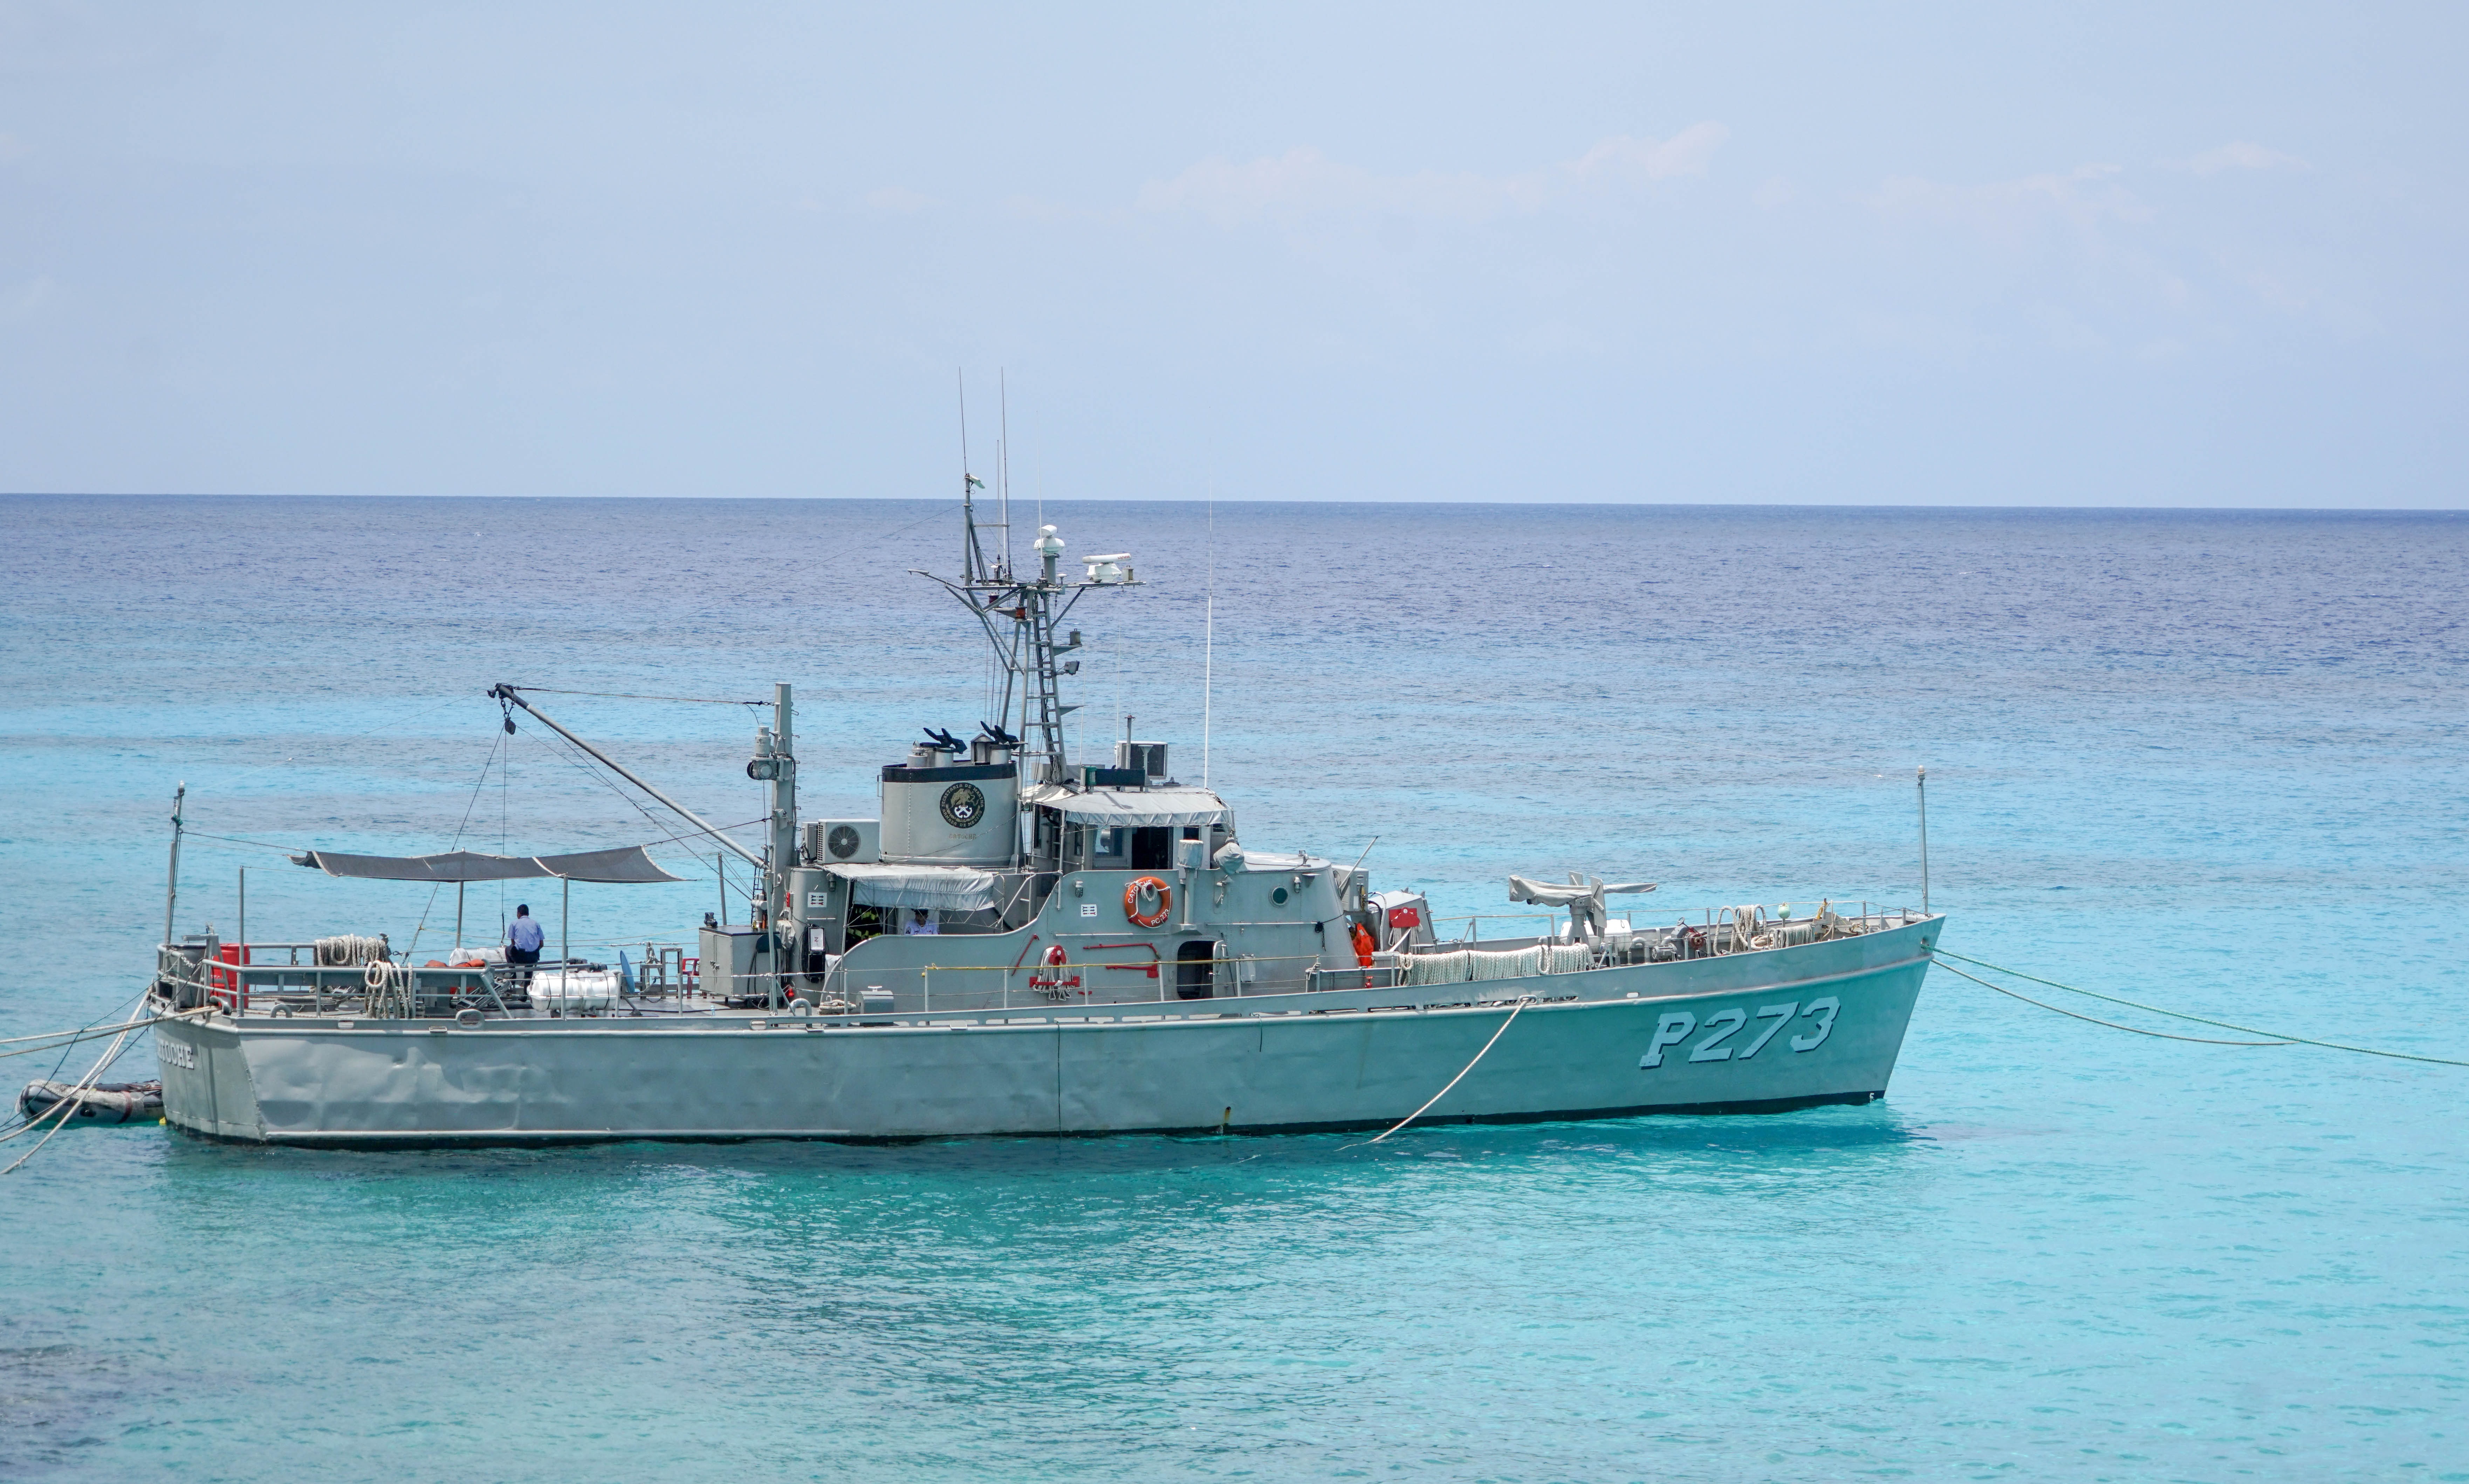
sea, coast, water, ocean, boat, ship, transport, vessel, vehicle, bay, industrial, freight, nautical, shipping, watercraft, fishing vessel, fishing trawler, patrol boat